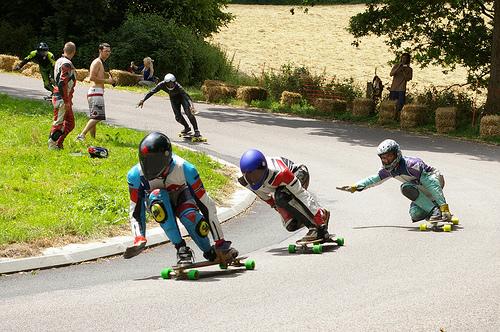
Four skaters in speed suits are racing down a curved street.